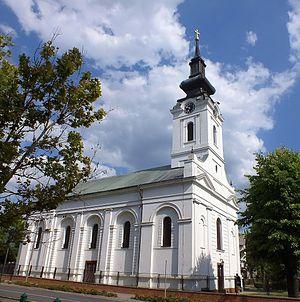
Cet article recense les monuments culturels du district de Bačka occidentale en Serbie.
L'église Saint-Marc de Kula est une église orthodoxe serbe située à Kula, dans la province de Voïvodine et dans le district de Bačka occidentale en Serbie. Elle est inscrite sur la liste des monuments culturels de grande importance de la République de Serbie.
Kula est une ville et une municipalité de Serbie situées dans la province autonome de Voïvodine. Elles font partie du district de Bačka occidentale. Au recensement de 2011, la ville comptait 17 973 habitants et la municipalité dont elle est le centre 43 162.